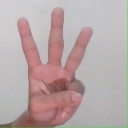
अक्षर: व